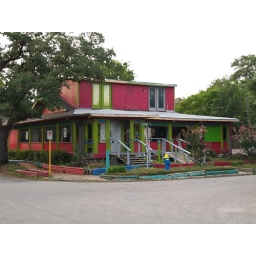
Houston Texas walking around the Old Montrose neighborhood down Westheimer street 2010 Building Streets Signs Vintage